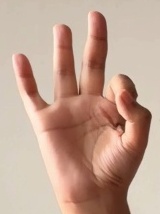
ASL sign: 9